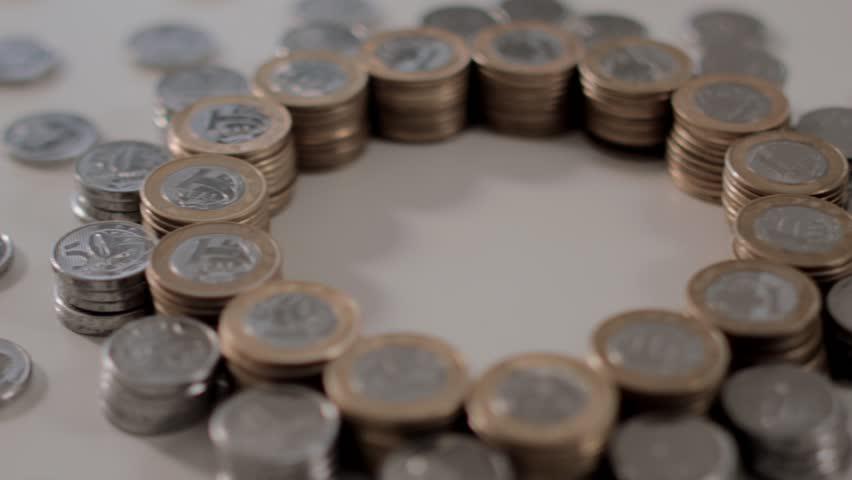
a lot of coins scattered on the table
Relation: Subjective